Ed Stelmach

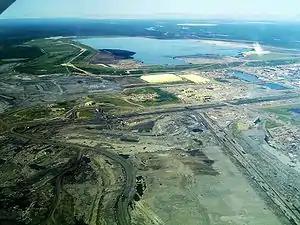
Stelmach has been a proponent of development of the oil sands.

Though Stelmach pledged not to do anything to curb the development of the oilsands, he did promise to review royalty rates—the rates paid by oil companies for the privilege of extracting Alberta's oil. He also committed to reducing the proportion of bitumen that left Alberta to be upgraded out of province, likening the export of bitumen to "scraping off the top soil" from farmland. Soon after becoming Premier, he commissioned the Alberta Royalty Review panel to make recommendations on the province's royalty regime; opposition politicians had accused the government of undercharging substantially. Stelmach rejected many of the panel's recommendations, and claimed to increase royalty rates by approximately 20% (25% less than recommended by the panel), however instead of an increase in royalties on oil and gas, Alberta collected $13.5 billion less from 2009 to 2014. Just after the 2008 election, Stelmach's government announced a five-year royalty break worth $237 million per year to encourage development that it feared would have become uneconomical under the new plan. He was less decisive in increasing in-province bitumen upgrading; in 2008 he conceded that Alberta would continue upgrading between sixty and sixty-five percent of the bitumen it produced for the foreseeable future, rather than the seventy-two percent target he had previously announced for 2016. This admission came in the wake of his government's approval of three new pipelines designed to export bitumen.